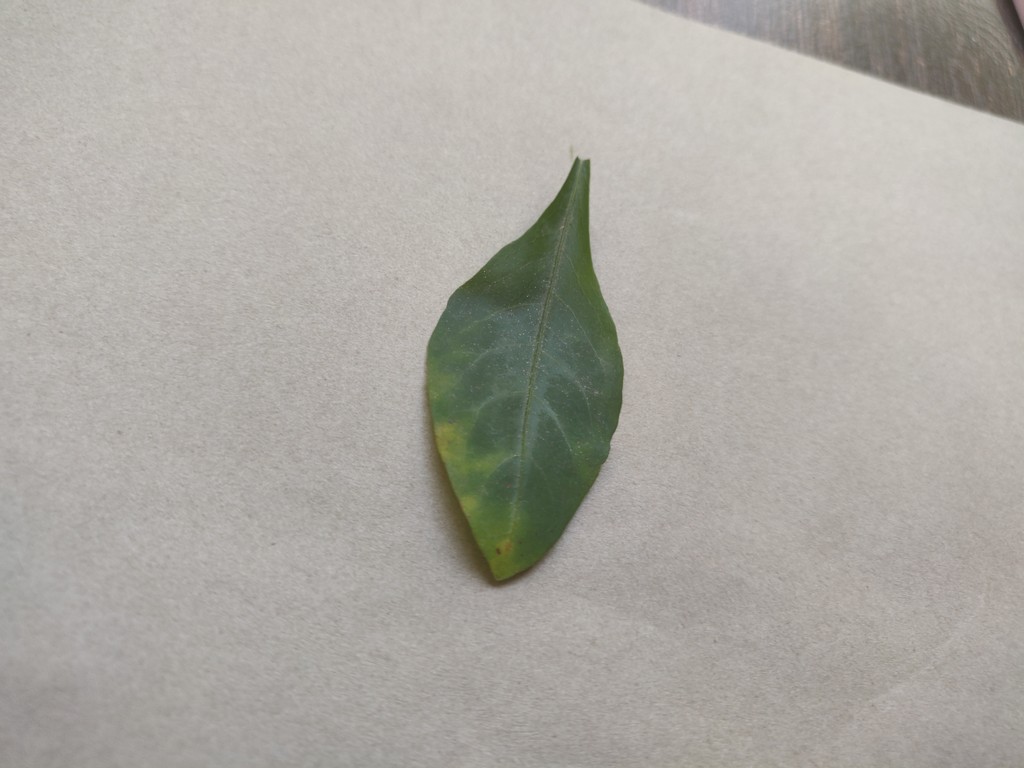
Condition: Unhealthy
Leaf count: single
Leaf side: front